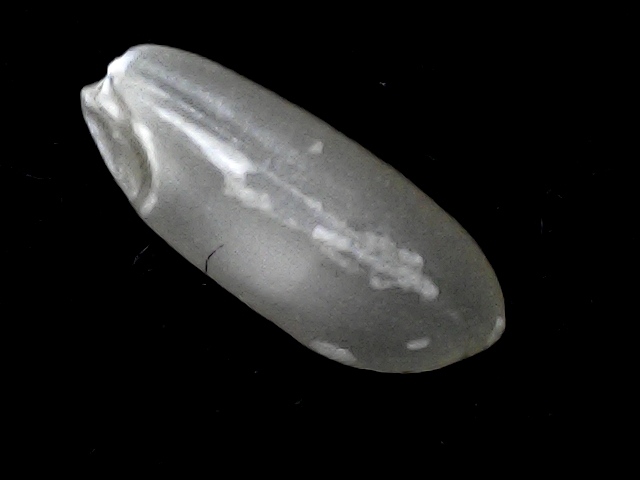
Rice variety: BD51